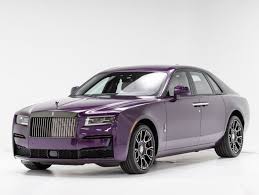
Vehicle type: Cars